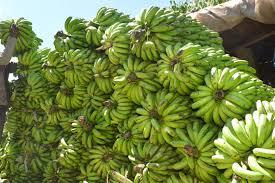
Hizi ni ndizi nyingi mno,ni kubwa sana zinaonekana kuwa zimekomaa. Ziko katika vifurushi, ishara ya kuwa zinasafirishwa au zinauzwa. Mtu amebeba ndizi moja hapo kando.